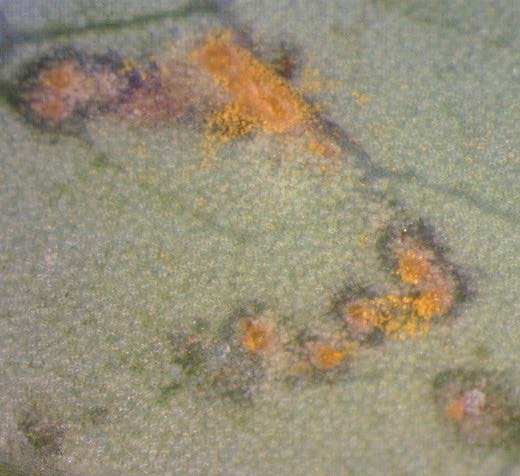
Plant: Blueberry
Disease: blueberry rust